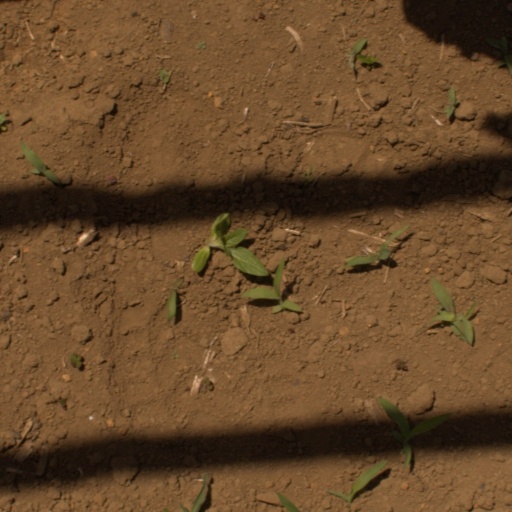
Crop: Jerusalem artichoke